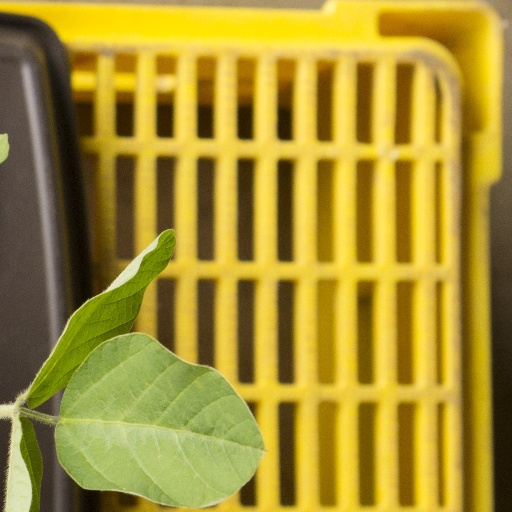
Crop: soybean